Hefner (band)

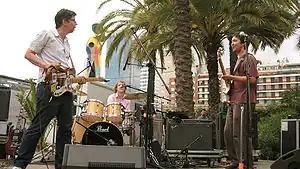
Darren Hayman (far left) of Hefner

Hefner were a British indie rock band formed in east London in 1995. They were active from about 1996 until 2002; since then they have played together only once, for a tribute to the DJ John Peel, who was a strong supporter of theirs.